San Domenico, Argenta

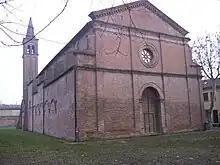
San Domenico

In 1495 the flagellant Confraternity "dei Battuti Bianchi", ceded to monks of the Dominican Order, that had just moved into the town, their oratory (prayer hall), dedicated previously to both Saints John the Baptist and John the Evangelist.